Dominican Navy

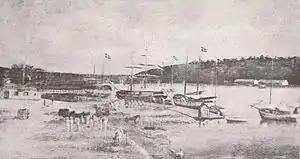

After the Dominican Republic gained its independence from Haiti on February 27, 1844, there was a need to create a naval fleet. Three schooners were commissioned for this, (flagship), "María Chica" and "Leonor". These were the original three Dominican vessels which were incorporated in the newly created Dominican Navy as authorized by the Junta Central Gubernativa with the Naval Act of 1844 on April 23, 1844, the same day the Navy was created. Even though, the three schooners had been in action since April 15 at the Battle of Tortuguero, where they were led by Admiral Juan Bautista Cambiaso and sank six Haitian ships.